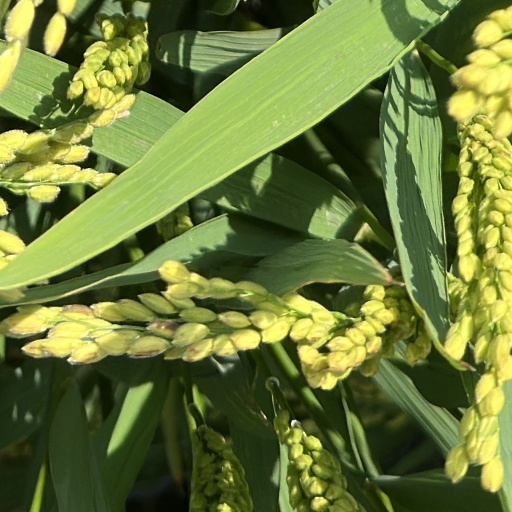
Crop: rice